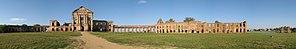
Le musée national des Beaux-Arts de Biélorussie est le plus grand musée de Biélorussie. Situé à Minsk, la capitale, il possède plus de 25 000 sculptures, dessins et tableaux, du XIᵉ au XXᵉ siècle, originaires de toute l'Europe et d'Asie.
Le Palais de Roujany, est un monument architectural du XVIIᵉ siècle, ruines de ce qui fut la résidence de l'ancienne famille noble Sapieha, pendant plus de 200 ans, dans le village de Roujany, en Biélorussie.